Non-invasive micro-test technology

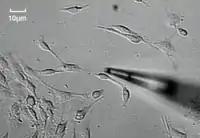
An individual neuron measured by NMT flux sensor

NMT is applied in biomedical research in various fields such as neuroscience, tumor research, drug screening, metabolism, and bone research.